A. J. Stephens House

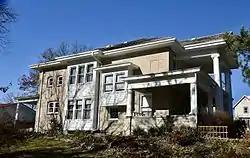

The A. J. Stephens House, also known as the Carpenter House and the Lucas County Historical Society Museum, is a historic building located in Chariton, Iowa, United States. The two-story concrete block structure was built by Stephens as his family's home in 1908. He was a local contractor and the house was a showcase for masonry products and his skill in using them. The house is a larger version of the American Foursquare. On the front is a two-story Neoclassical style porch. The Lucas County Historical Society bought the house in 1966 for use as a museum. The house was listed on the National Register of Historic Places in 1987.